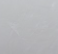
Surface type: concrete